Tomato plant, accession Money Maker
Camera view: vertical (180 deg); turntable rotation: 90 degrees
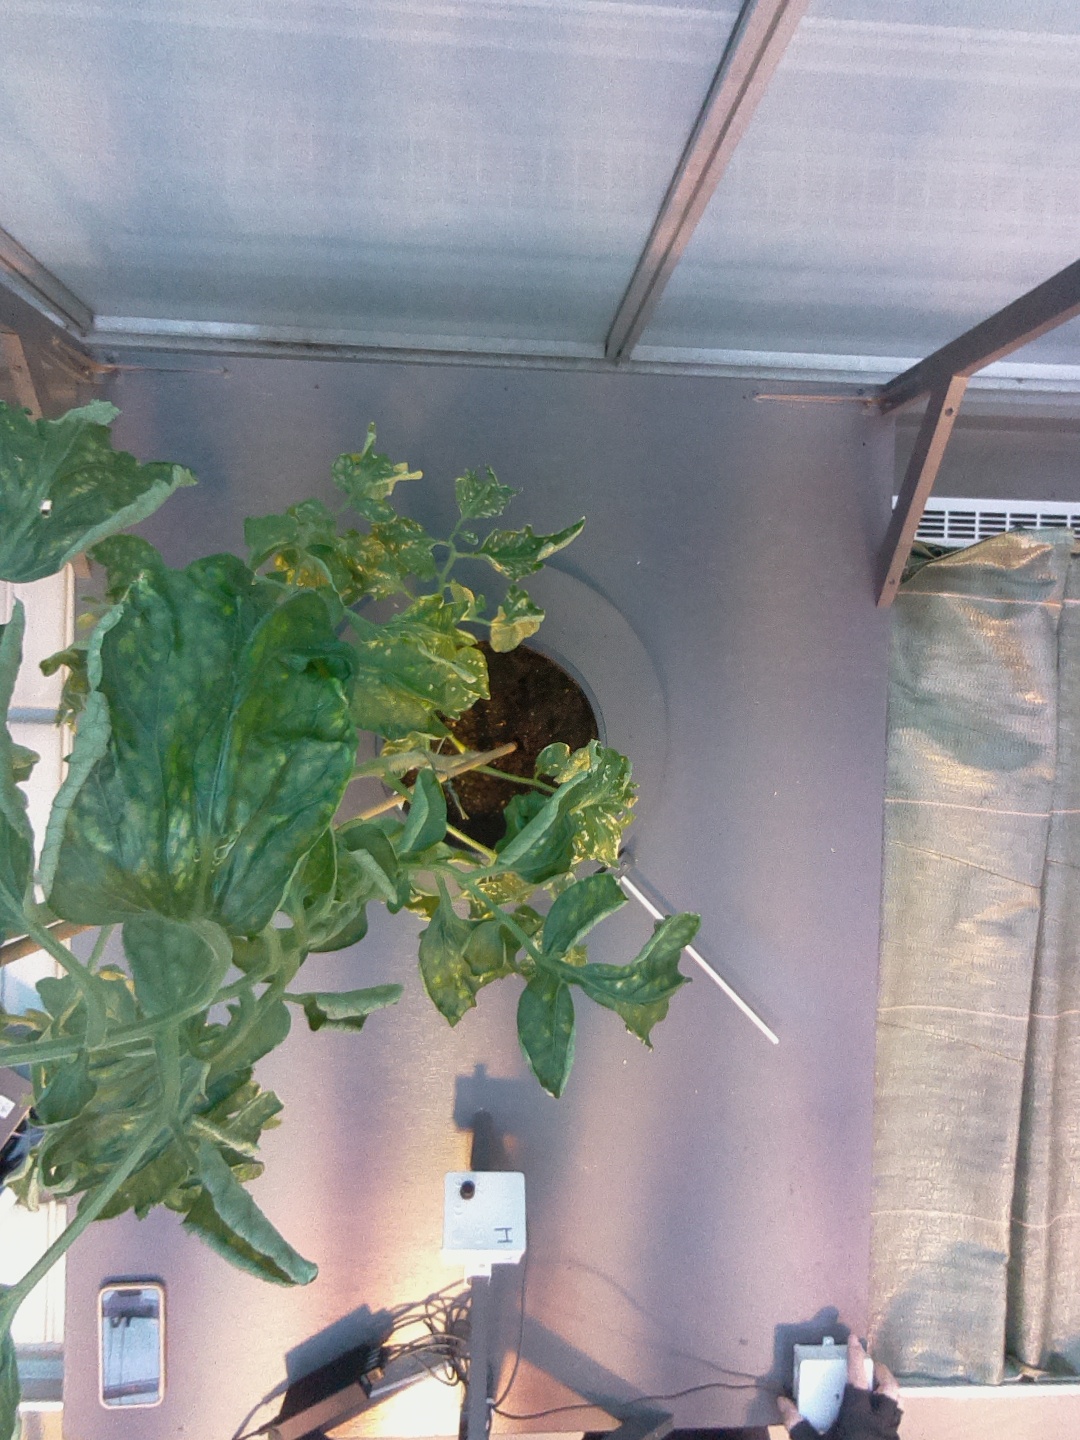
BBCH growth stage 52: 2 inflorescences visible